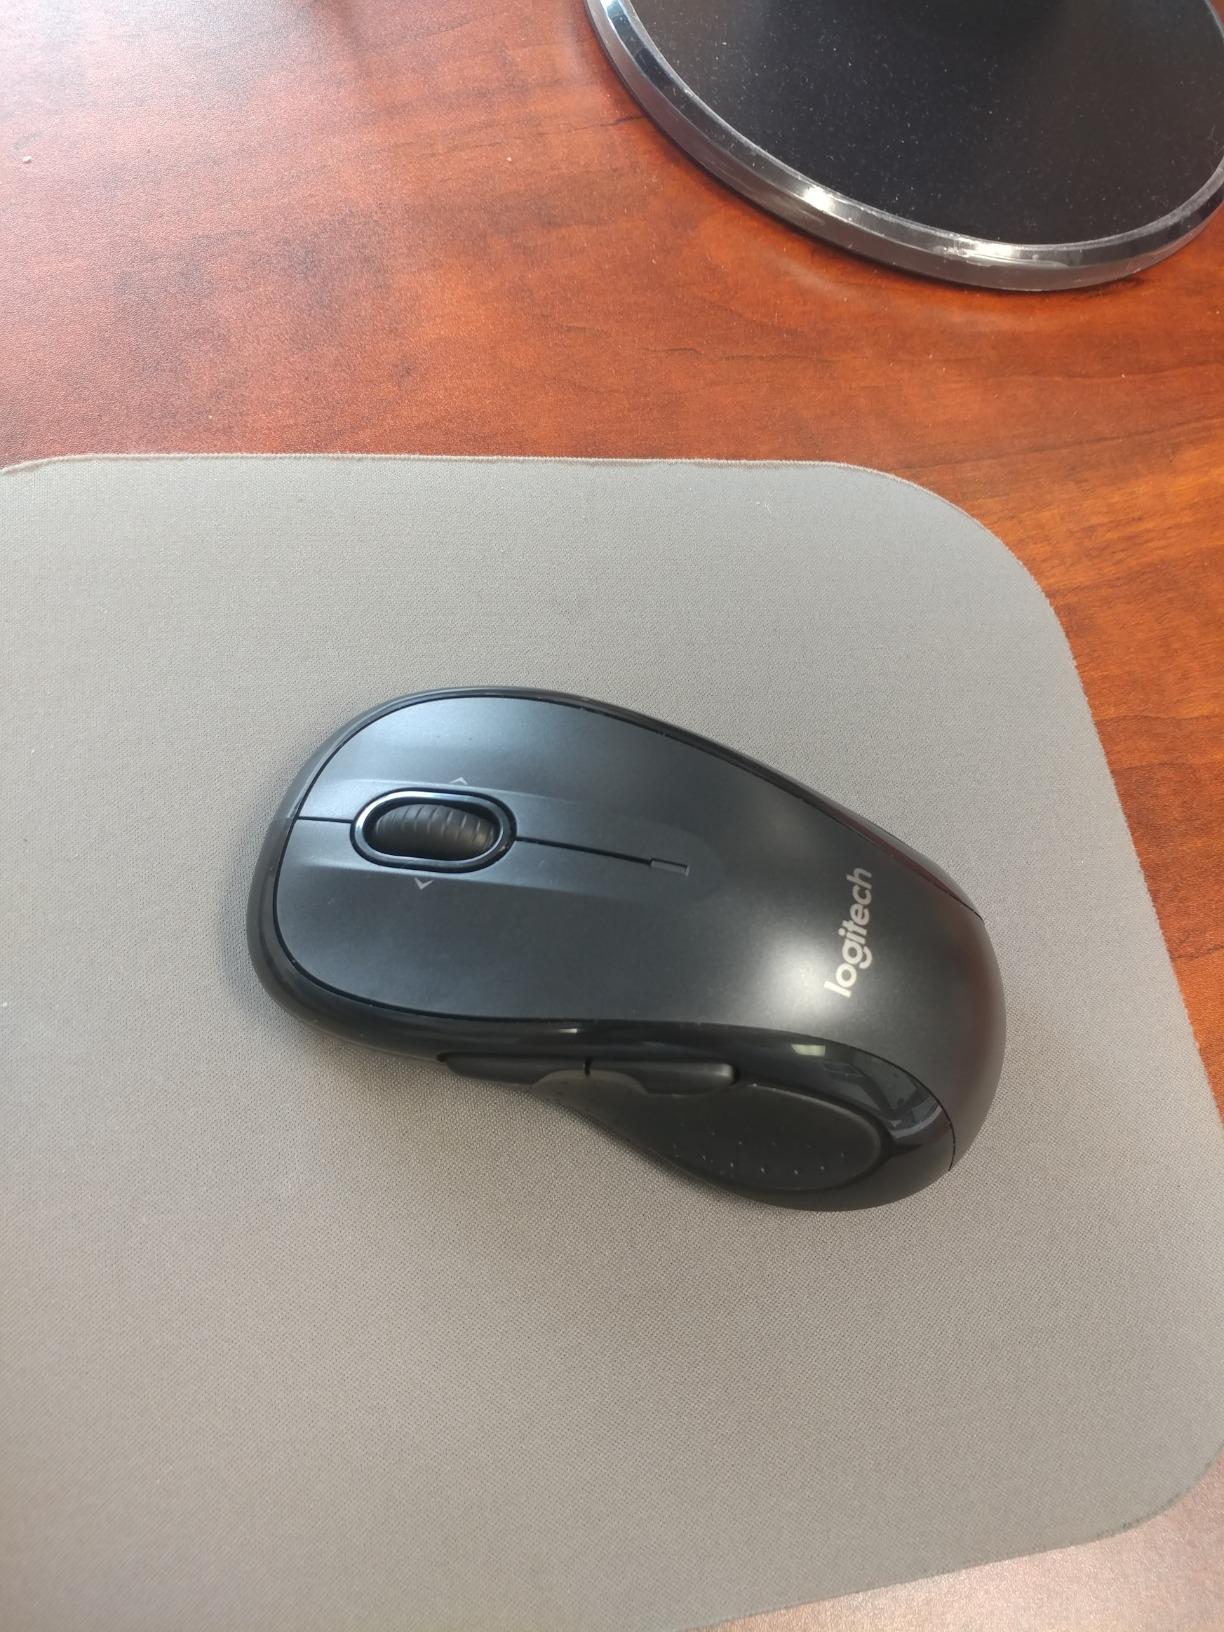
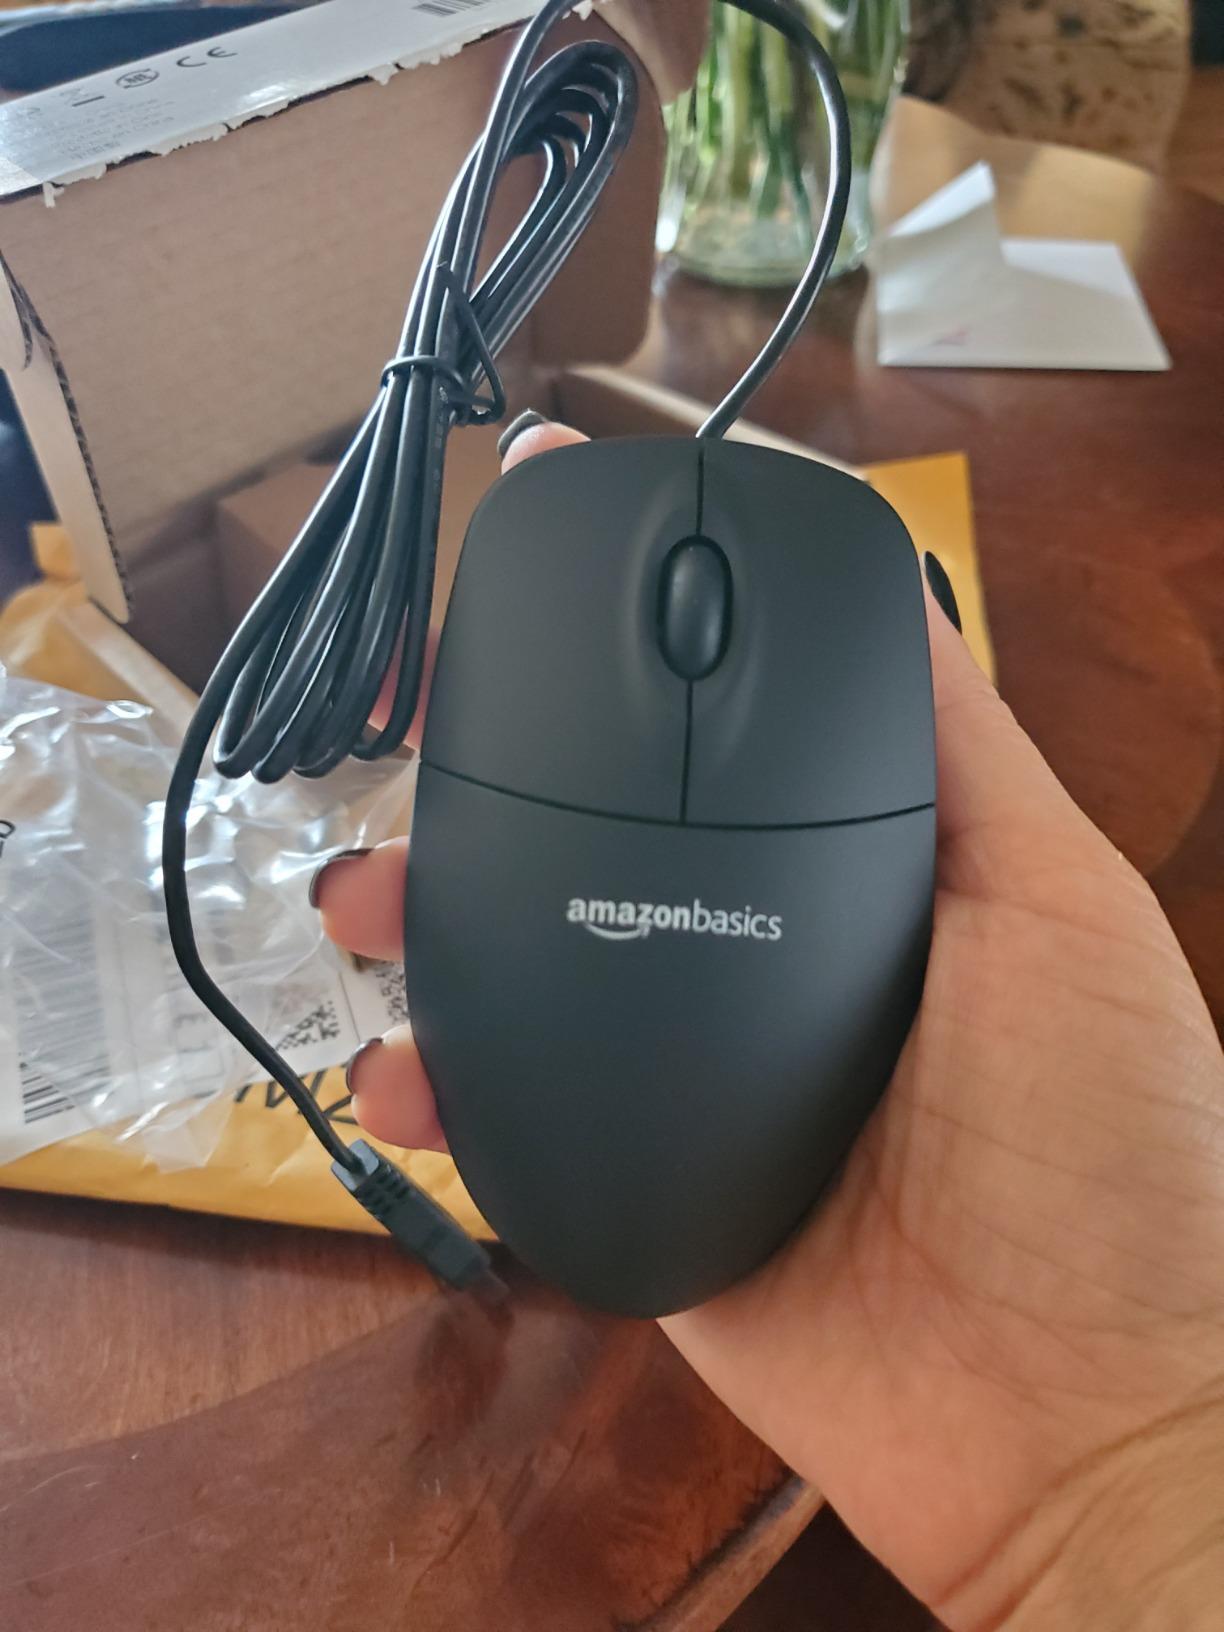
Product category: mouse
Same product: no